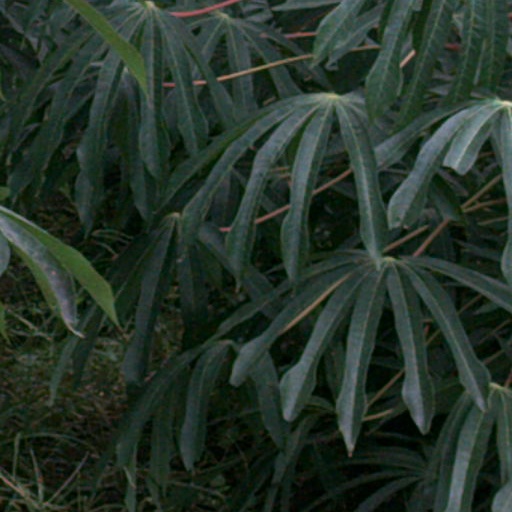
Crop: cassava